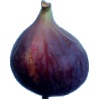
Label: Fig 1